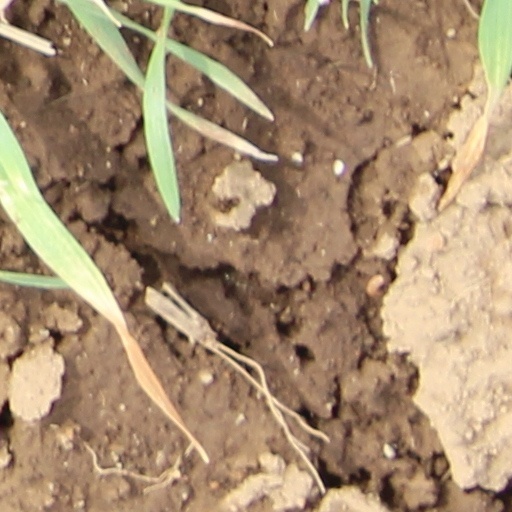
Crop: wheat